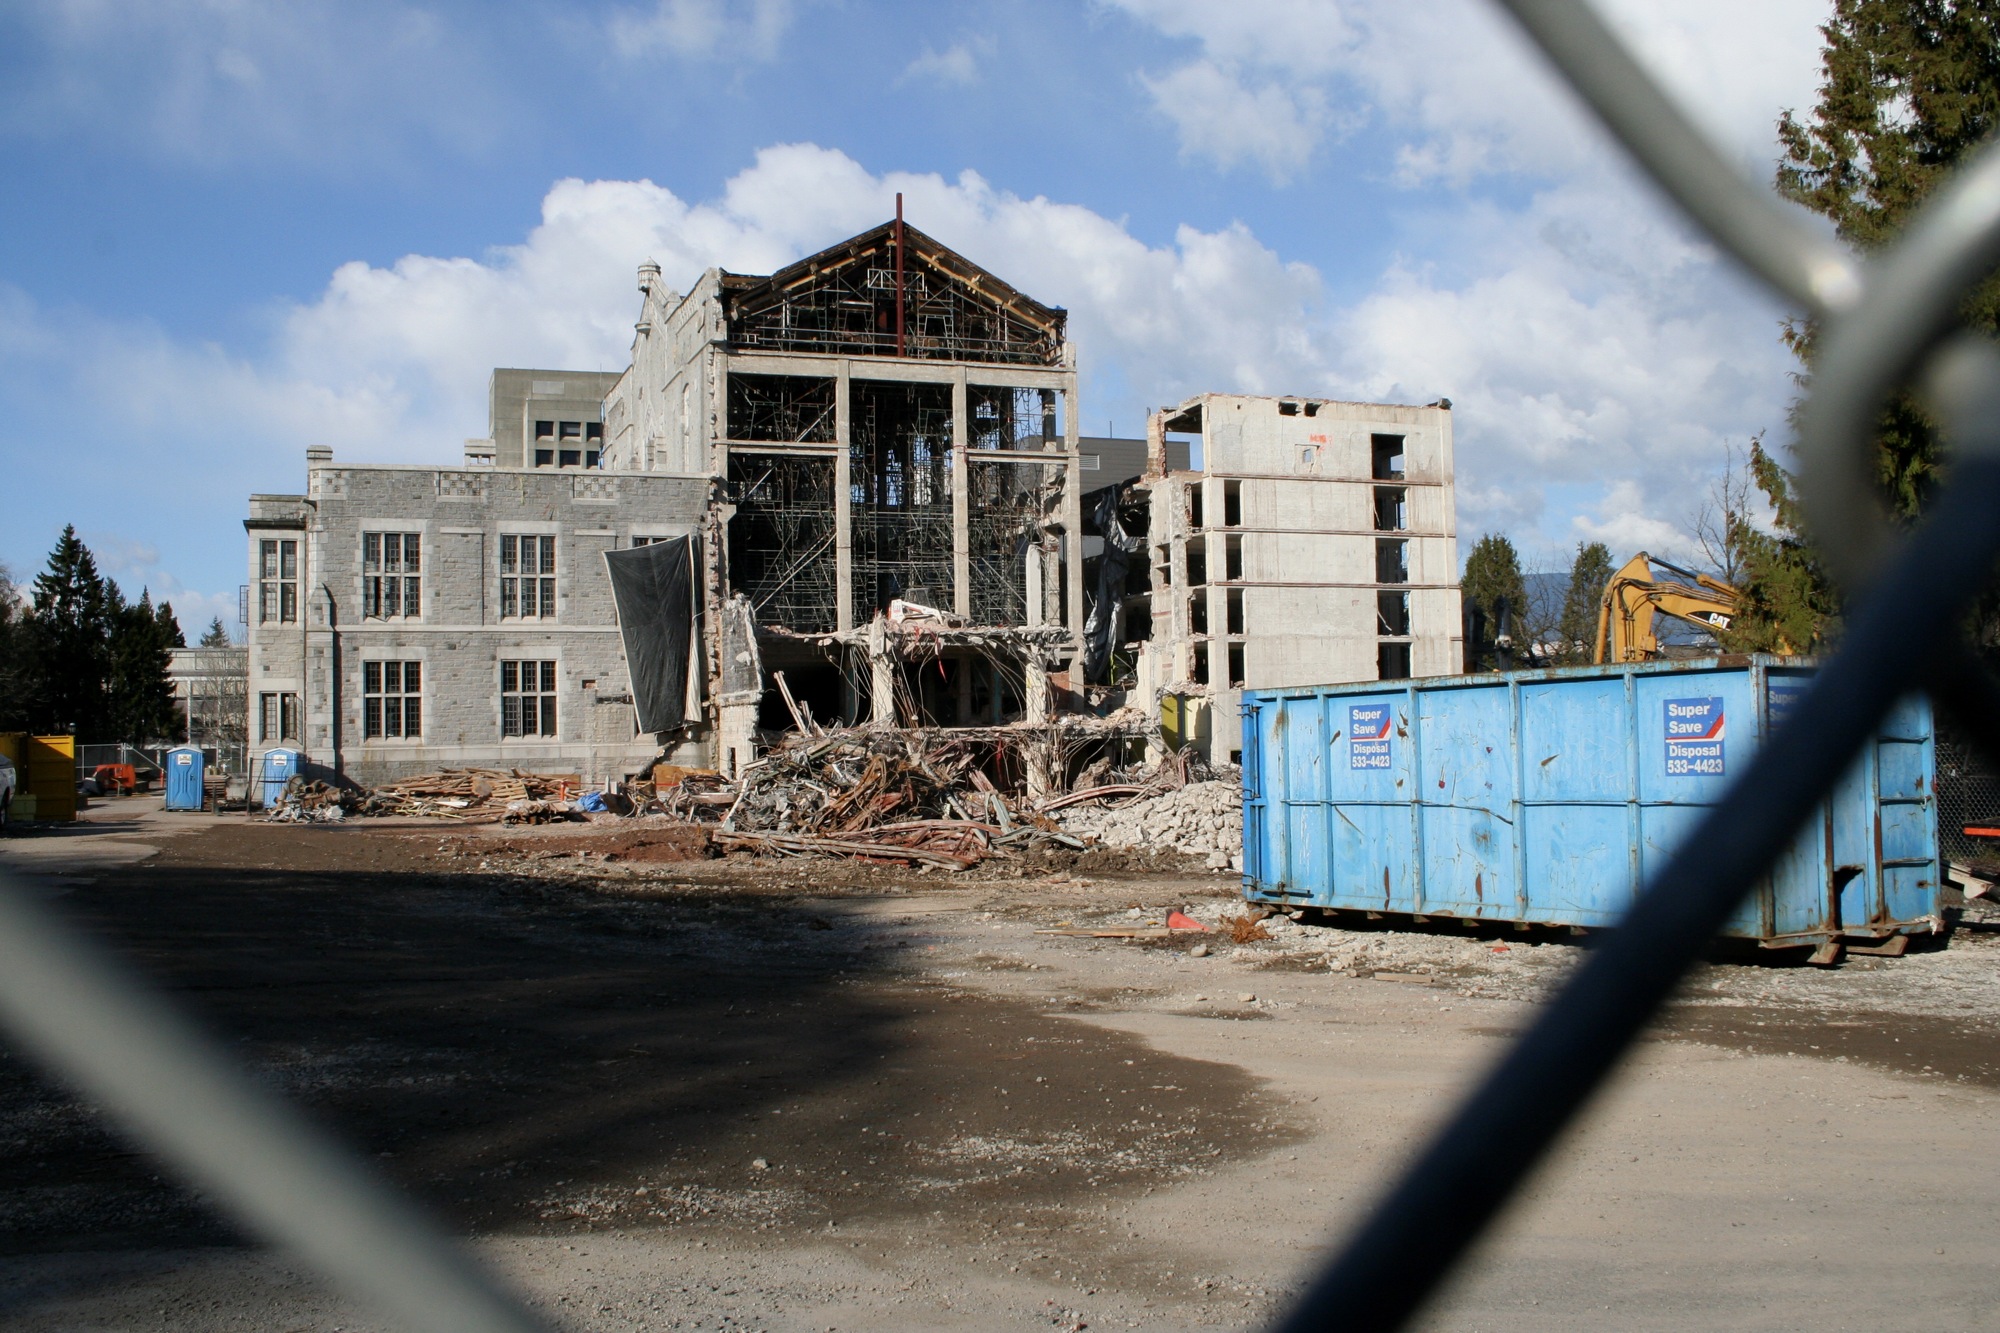
vacation, vancouver, waterway, canada, ubc, urban area